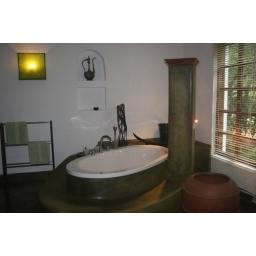
Plantation Lodge Ngorongoro: bath in bathroom